Uninvited (video game)

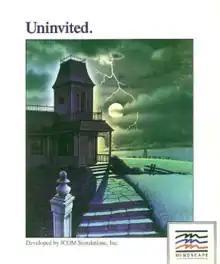

Uninvited is a black-and-white horror-themed point-and-click adventure game. It was originally developed for the Macintosh by ICOM Simulations and released in 1986 by Mindscape as part of the MacVenture series.